Min River (Sichuan)

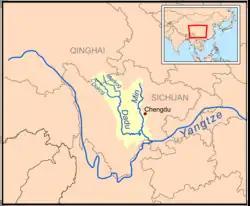
Map of the Min River drainage basin

The Min River is a in central Sichuan province, China. It is a tributary of the upper Yangtze River, which flows through Chengdu and joins at Yibin. Within China, it was traditionally taken as the main course of the upper Yangtze before extensive exploration of its sources.